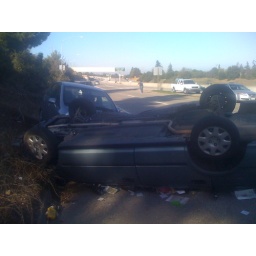
Hi. I'm standing beside my car and it is upside down.